2022 Japan Series

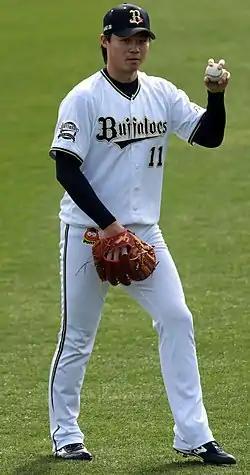
Sachiya Yamasaki and four relief pitchers combined to allow one hit in Game 6.

Sachiya Yamasaki started Game 6 for Orix, while Yasuhiro Ogawa started for Yakult. Yamasaki pitched five shutout innings. The game remained scoreless until the top of the sixth inning, when Ryo Ota hit a single, was advanced to second base on a sacrifice hit, and scored on an RBI single by Yutaro Sugimoto. Orix scored two more runs in the ninth inning following a throwing error by Scott McGough. Yakult led off the game with a hit in the first inning, but Yamasaki and four relief pitchers (Yuki Udagawa, Yoshihisa Hirano, Soichiro Yamazaki, and Jacob Waguespack) combined to shut out Yakult, only allowing the one hit.